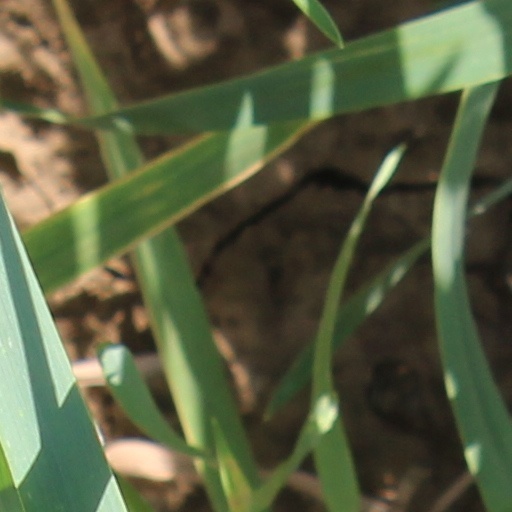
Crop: wheat